The Wizard (1927 film)

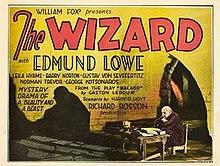

The Wizard is a lost 1927 American mystery film directed by Richard Rosson. The film is based on the 1911 story "Balaoo" by Gaston Leroux. The film is about Dr. Paul Coriolos who has grafted a human face onto an ape, and sends it out to capture people and bring them back to his home to be tortured and killed. Reporter Stanley Gordon is booked to a write-up on the mystery, and finds that Anne Webster and her father have been mysteriously disappeared from their dinner home. Gordon follows the clues to discover them at Coriolos's home.